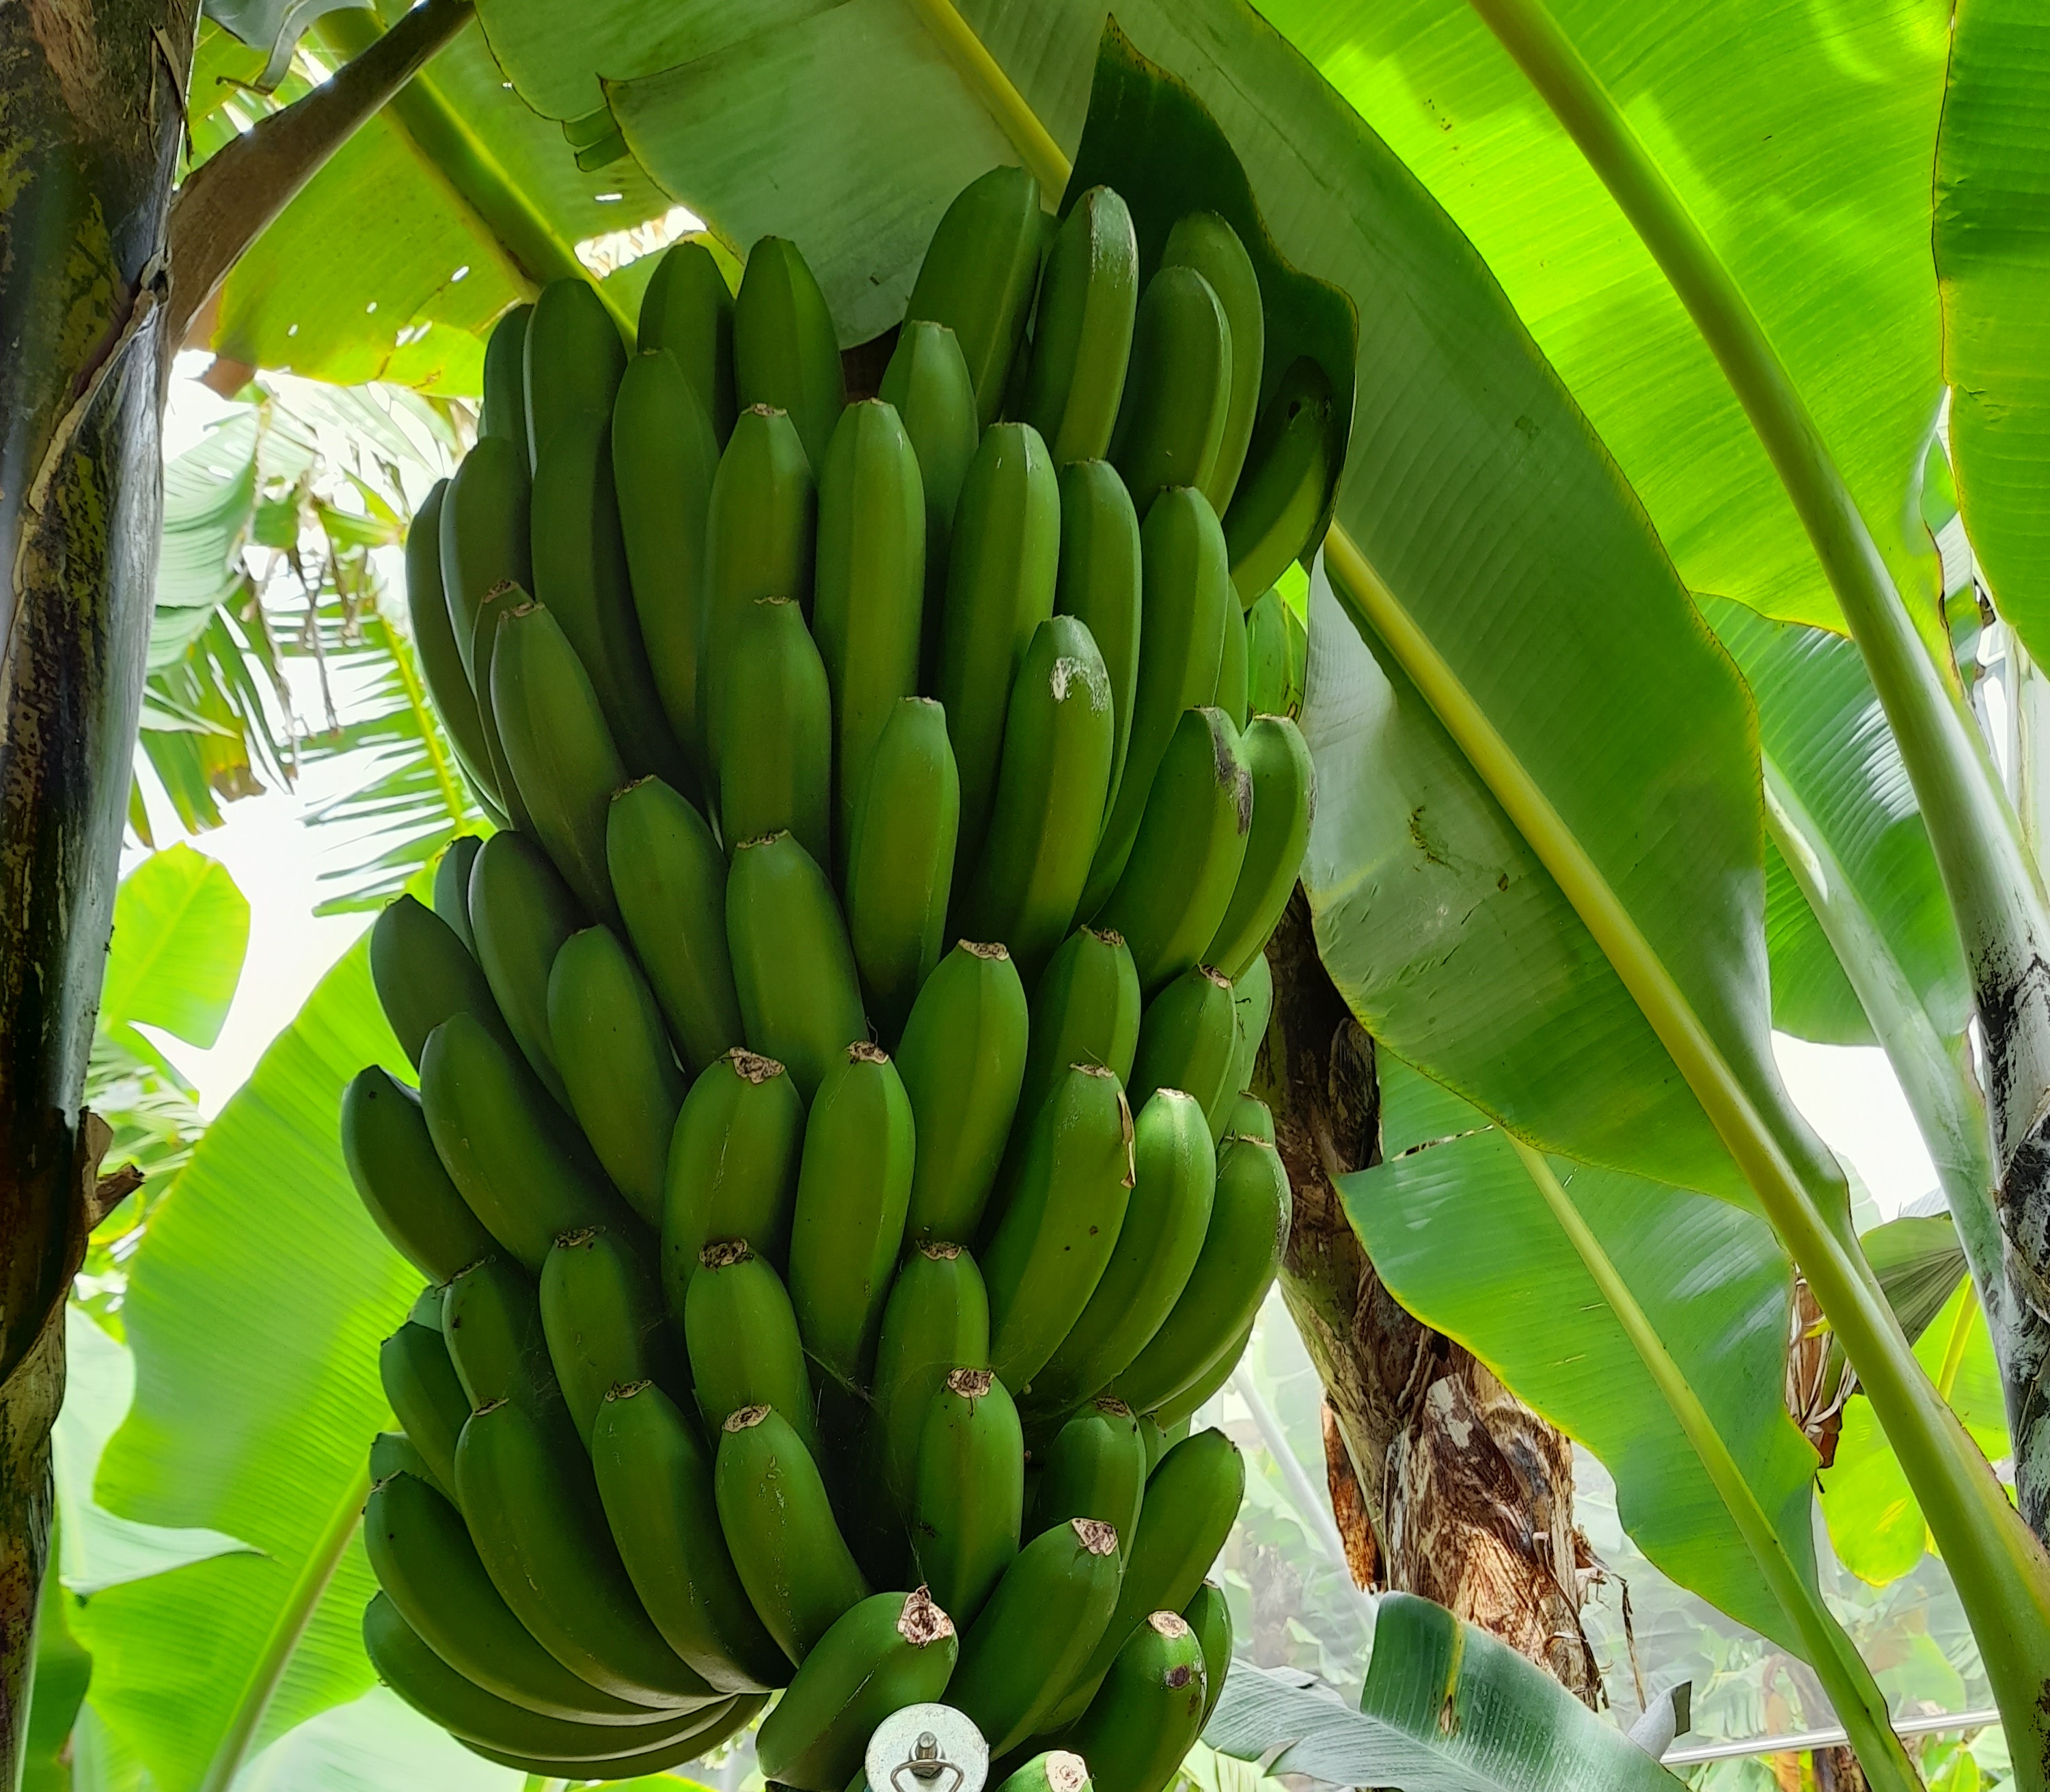
Label: Cut